List of uncrewed NASA missions

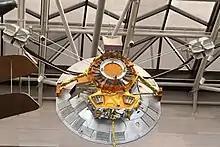
Pioneer H in the National Air and Space Museum.

The Pioneer program was a series of NASA uncrewed space missions designed for planetary exploration. There were a number of missions in the program, most notably "Pioneer 10" and "Pioneer 11", which explored the outer planets and left the Solar System. Both carry a golden plaque, depicting a man and a woman and information about the origin and the creators of the probes, should any extraterrestrials find them someday.